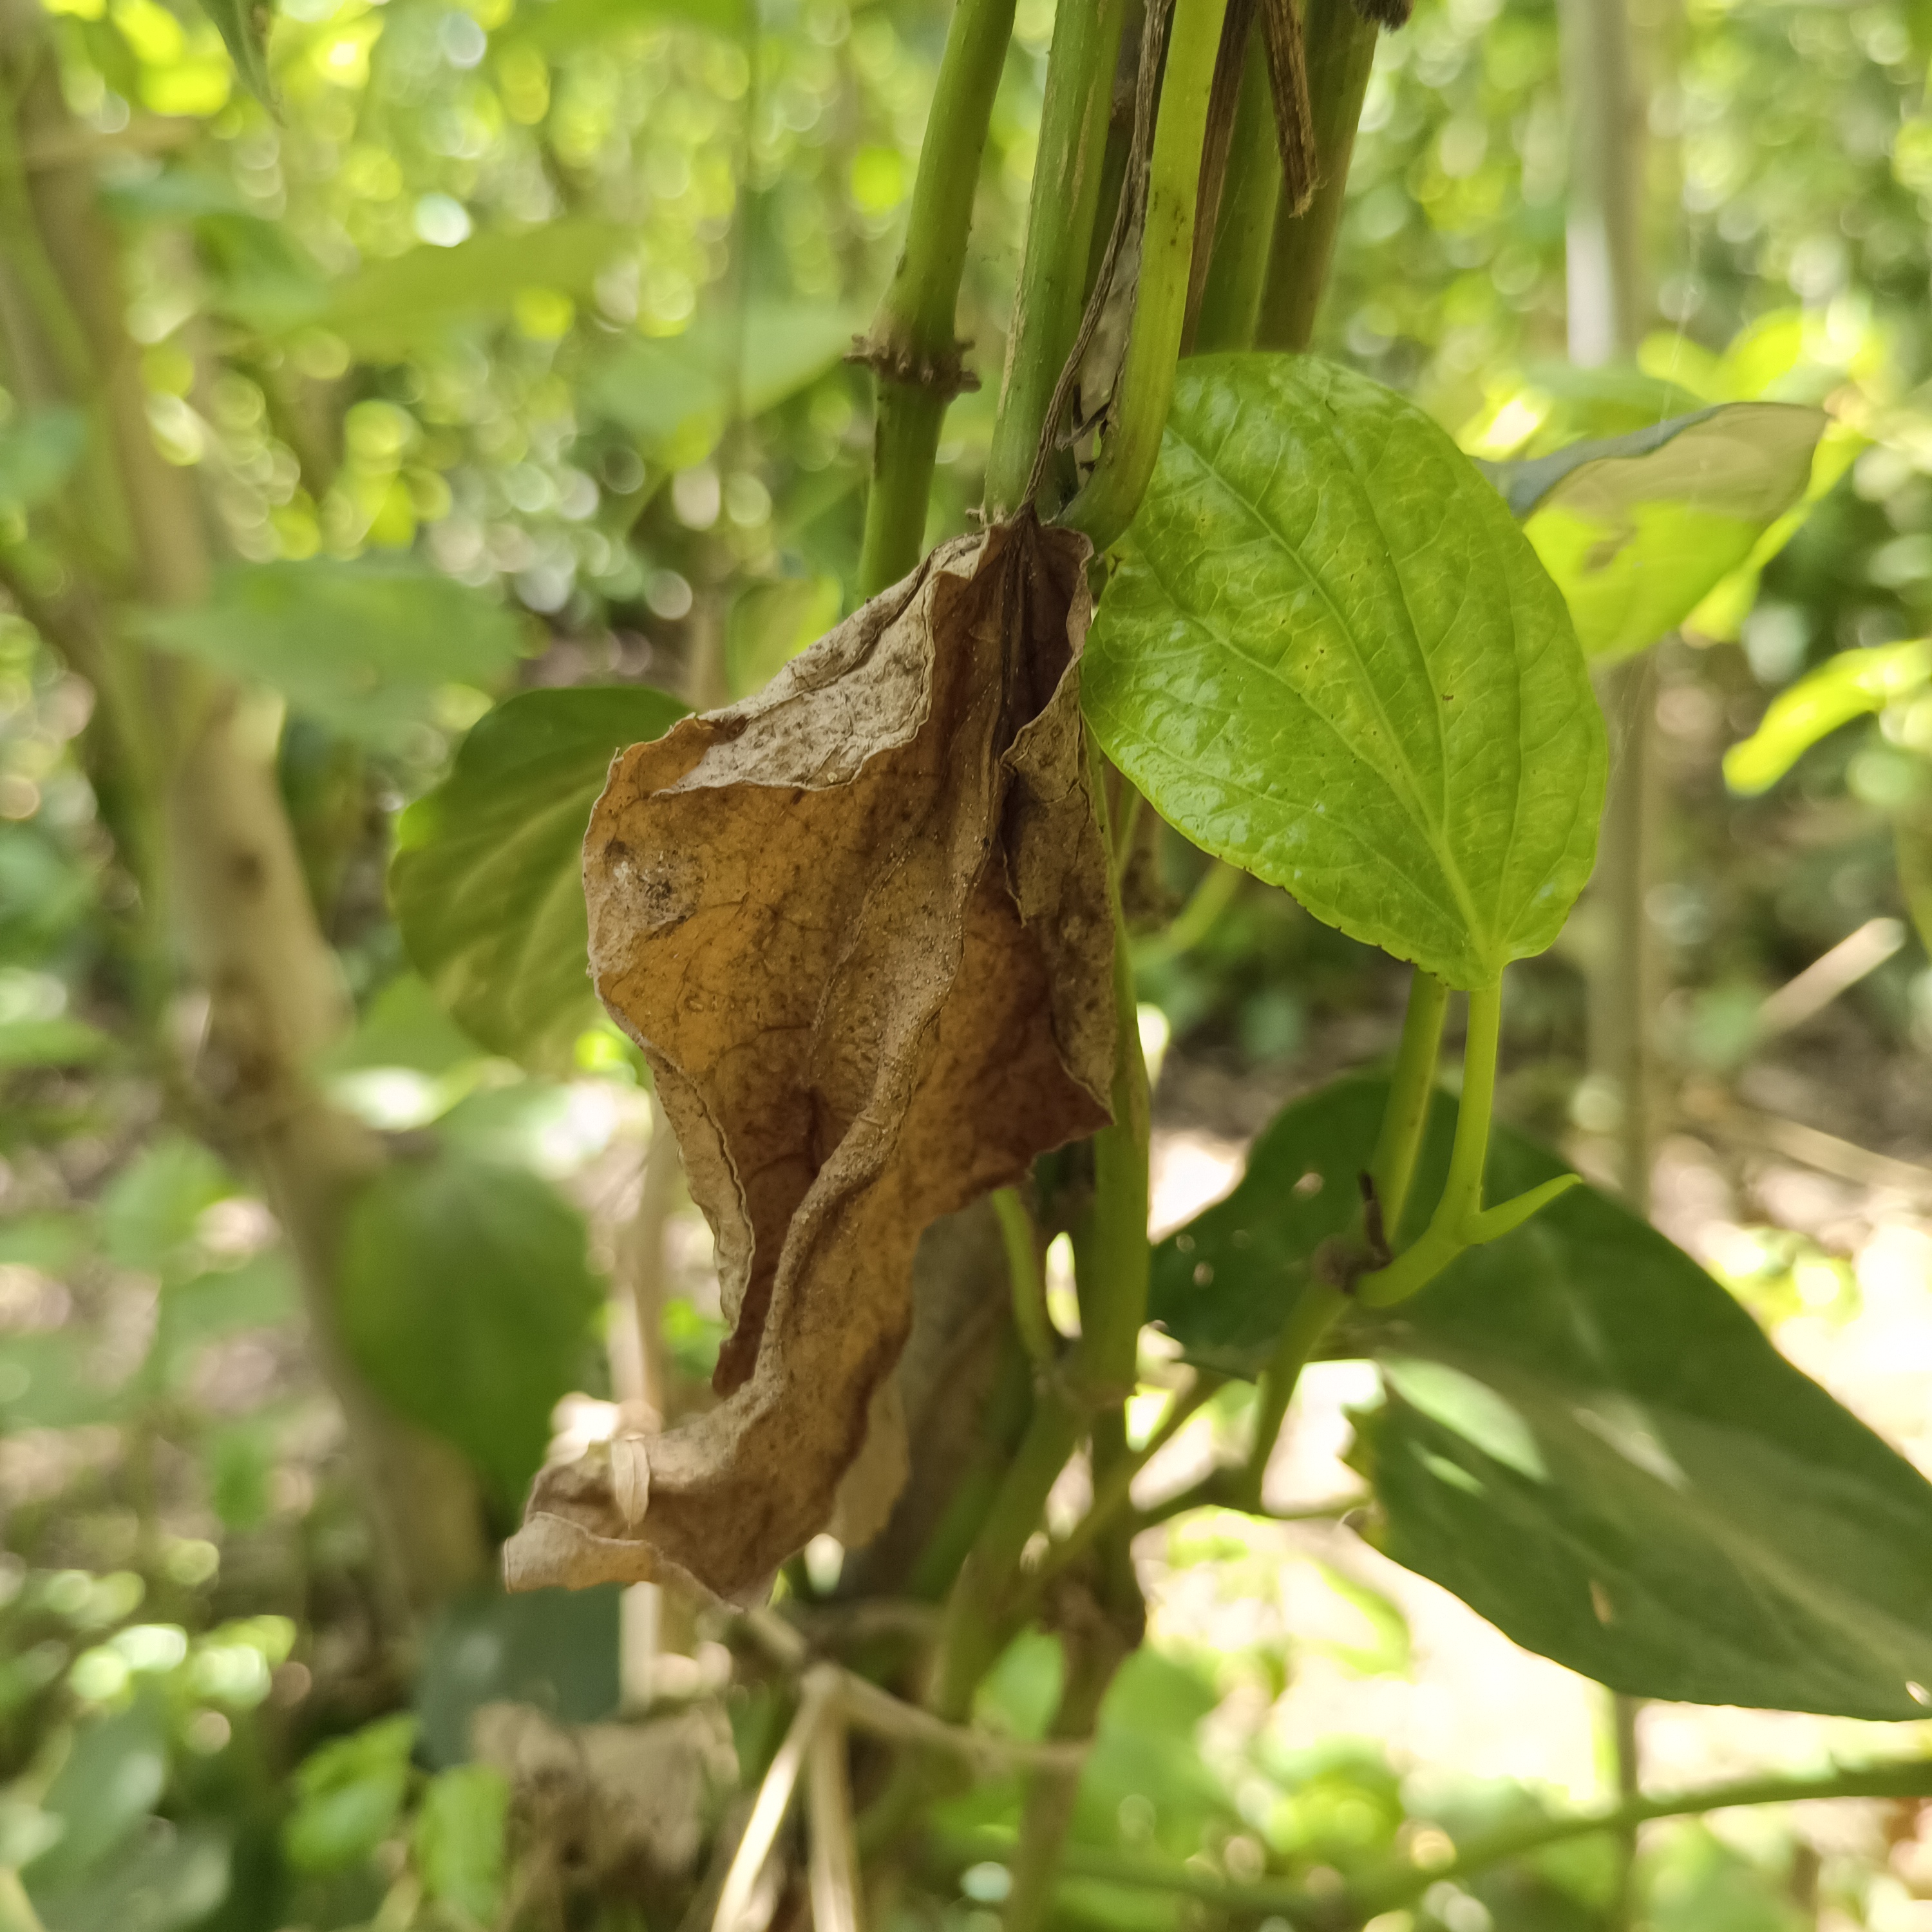
Label: Dried